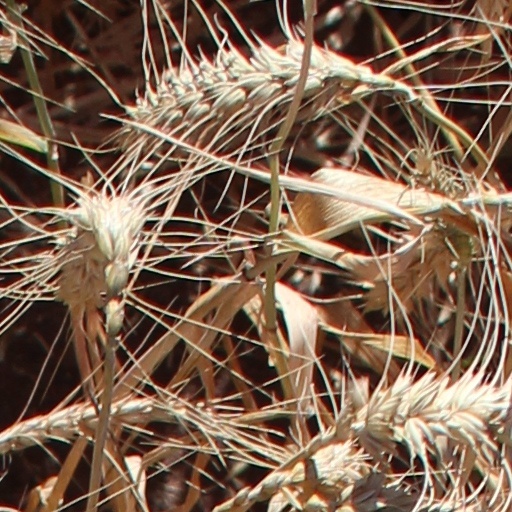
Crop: wheat